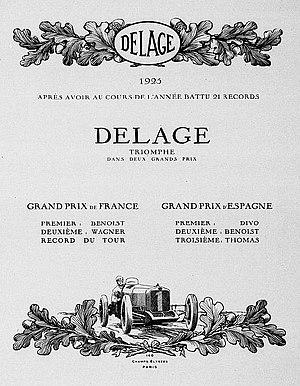
Publicité Delage pour l'année 1925.
Delage est une marque automobile française, fondée en 1905 par Louis Delâge à Levallois-Perret, rachetée par Delahaye en 1935 et disparue en 1953.